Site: brandenburg
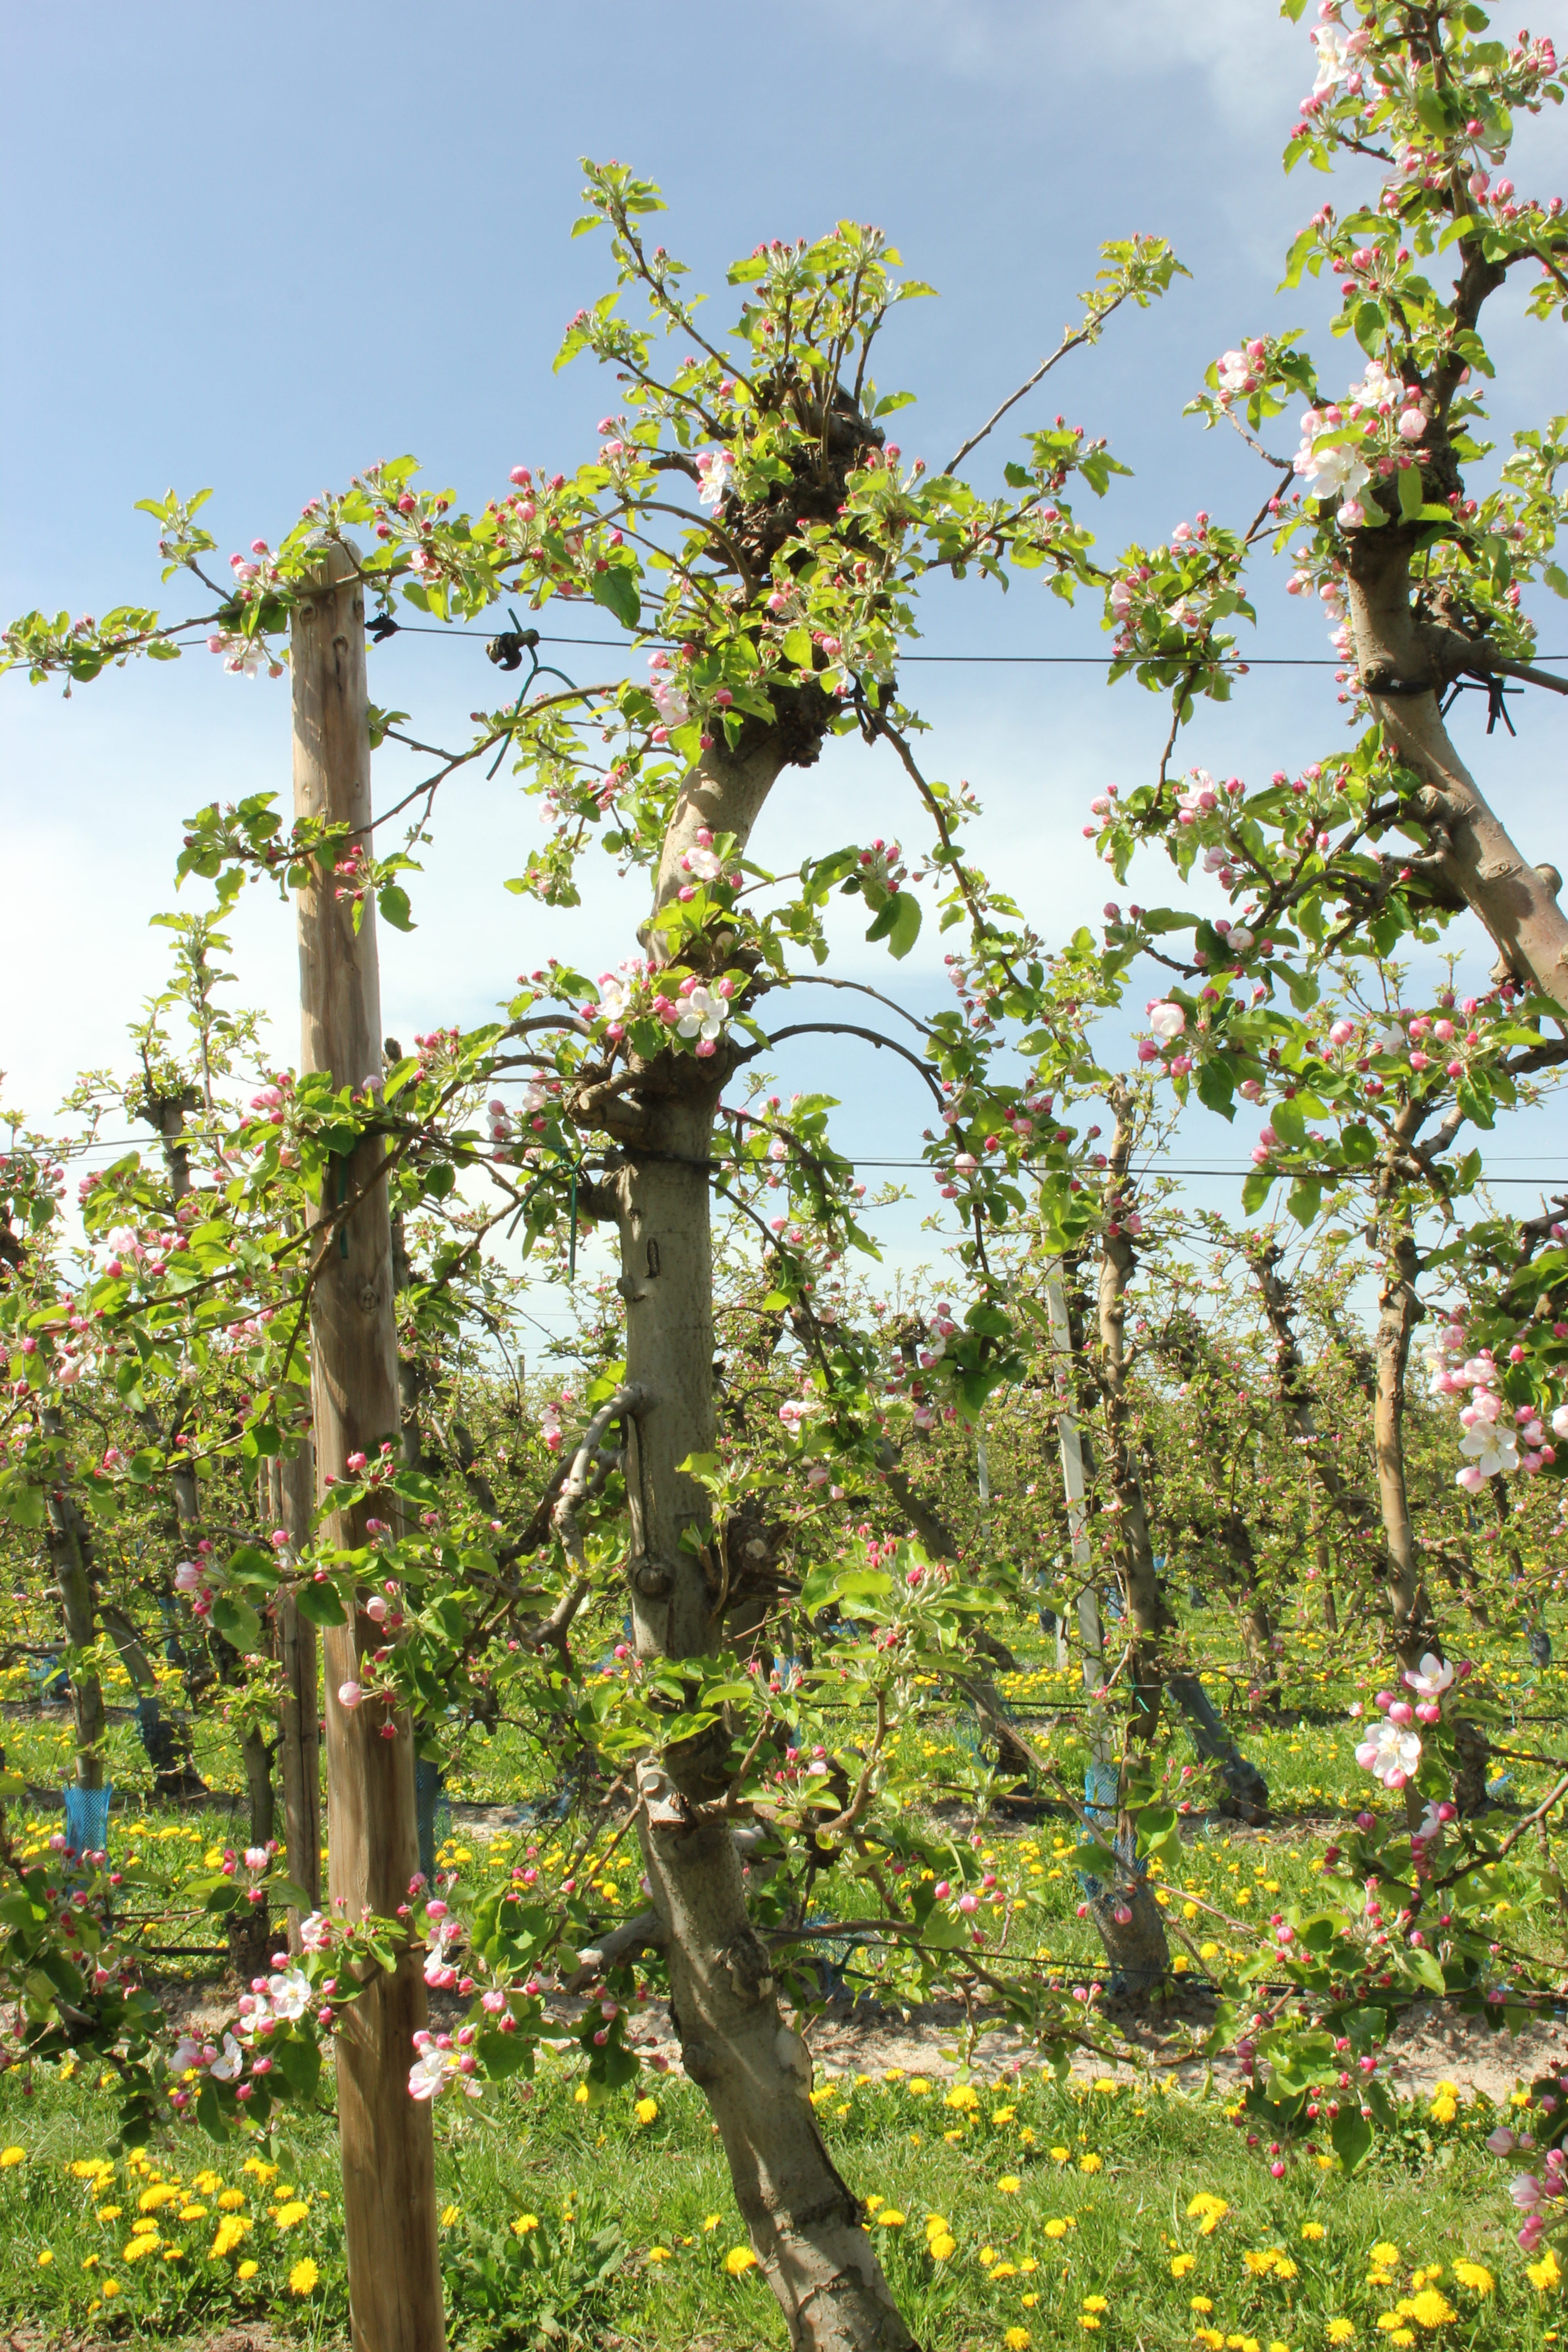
Growth stage (BBCH 57): Inflorescence emergence